Edward Welch House

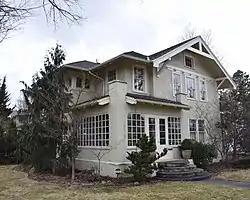
The Edward Welch House in 2019

The Edward Welch House in Boise, Idaho, is a 2-story Bungalow designed by Tourtellotte & Hummel and constructed in 1912. The house includes a prominent gable above an outset, 2-story bay to the right of a projecting porch. The porch features two square columns rising on either side above a shed roof over the main entry. The house was added to the National Register of Historic Places (NRHP) in 1982.